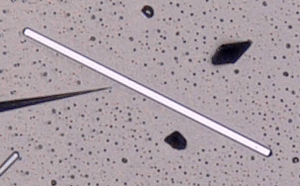
Nanofil de VO2
Le dioxyde de vanadium ou oxyde de vanadium(IV) est un composé inorganique de formule VO₂. C'est un membre de la famille des oxydes de vanadium, constitués d'oxygène et de vanadium. Le dioxyde de vanadium existe sous deux phases principales, une phase isolante à température ambiante et une phase métallique au-delà de 68 °C, avec une transition du premier ordre entre ces deux phases. Cette transition, réversible, s'accompagne d'un changement de structure du matériau qui passe d'un système cristallin monoclinique vers un système tétragonal. Ces transitions des propriétés physiques et parallèlement de la structure en font un matériau particulièrement étudié aussi bien d'un point de vue théorique que du point de vue des applications. La transition peut être induite par d'autres stimuli que la température comme la pression, un champ électrique ou la lumière.